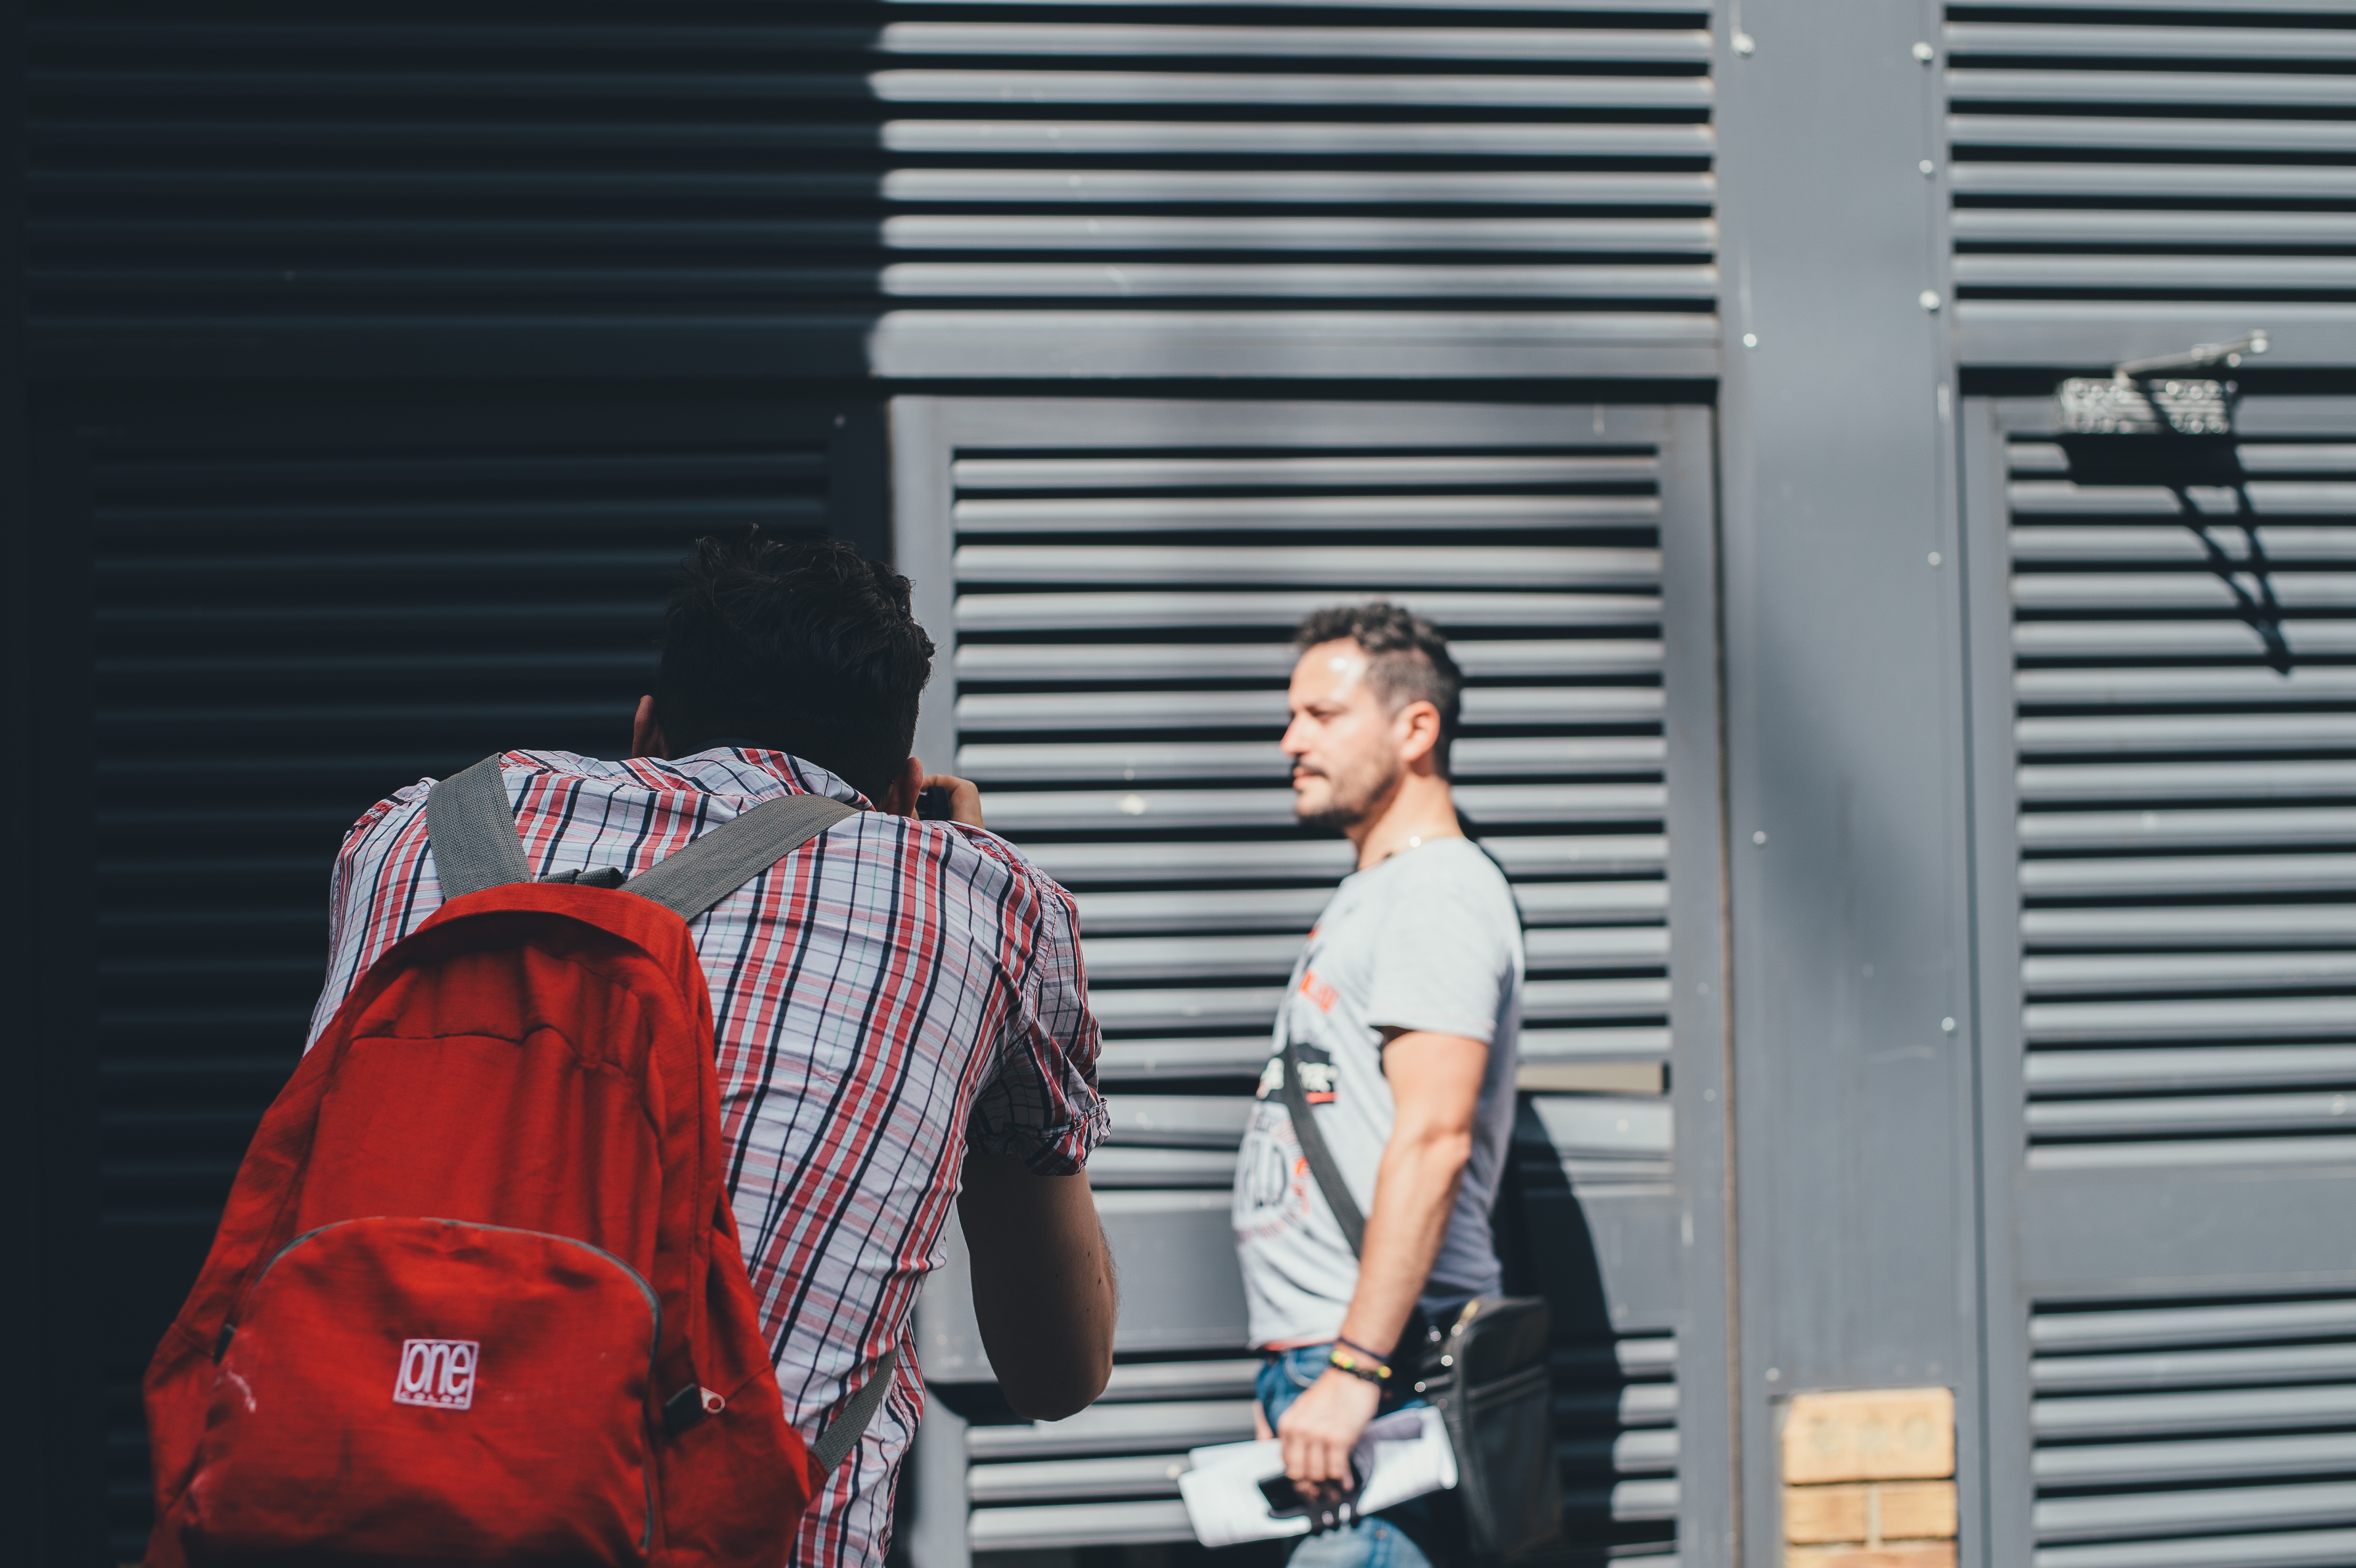
window covering